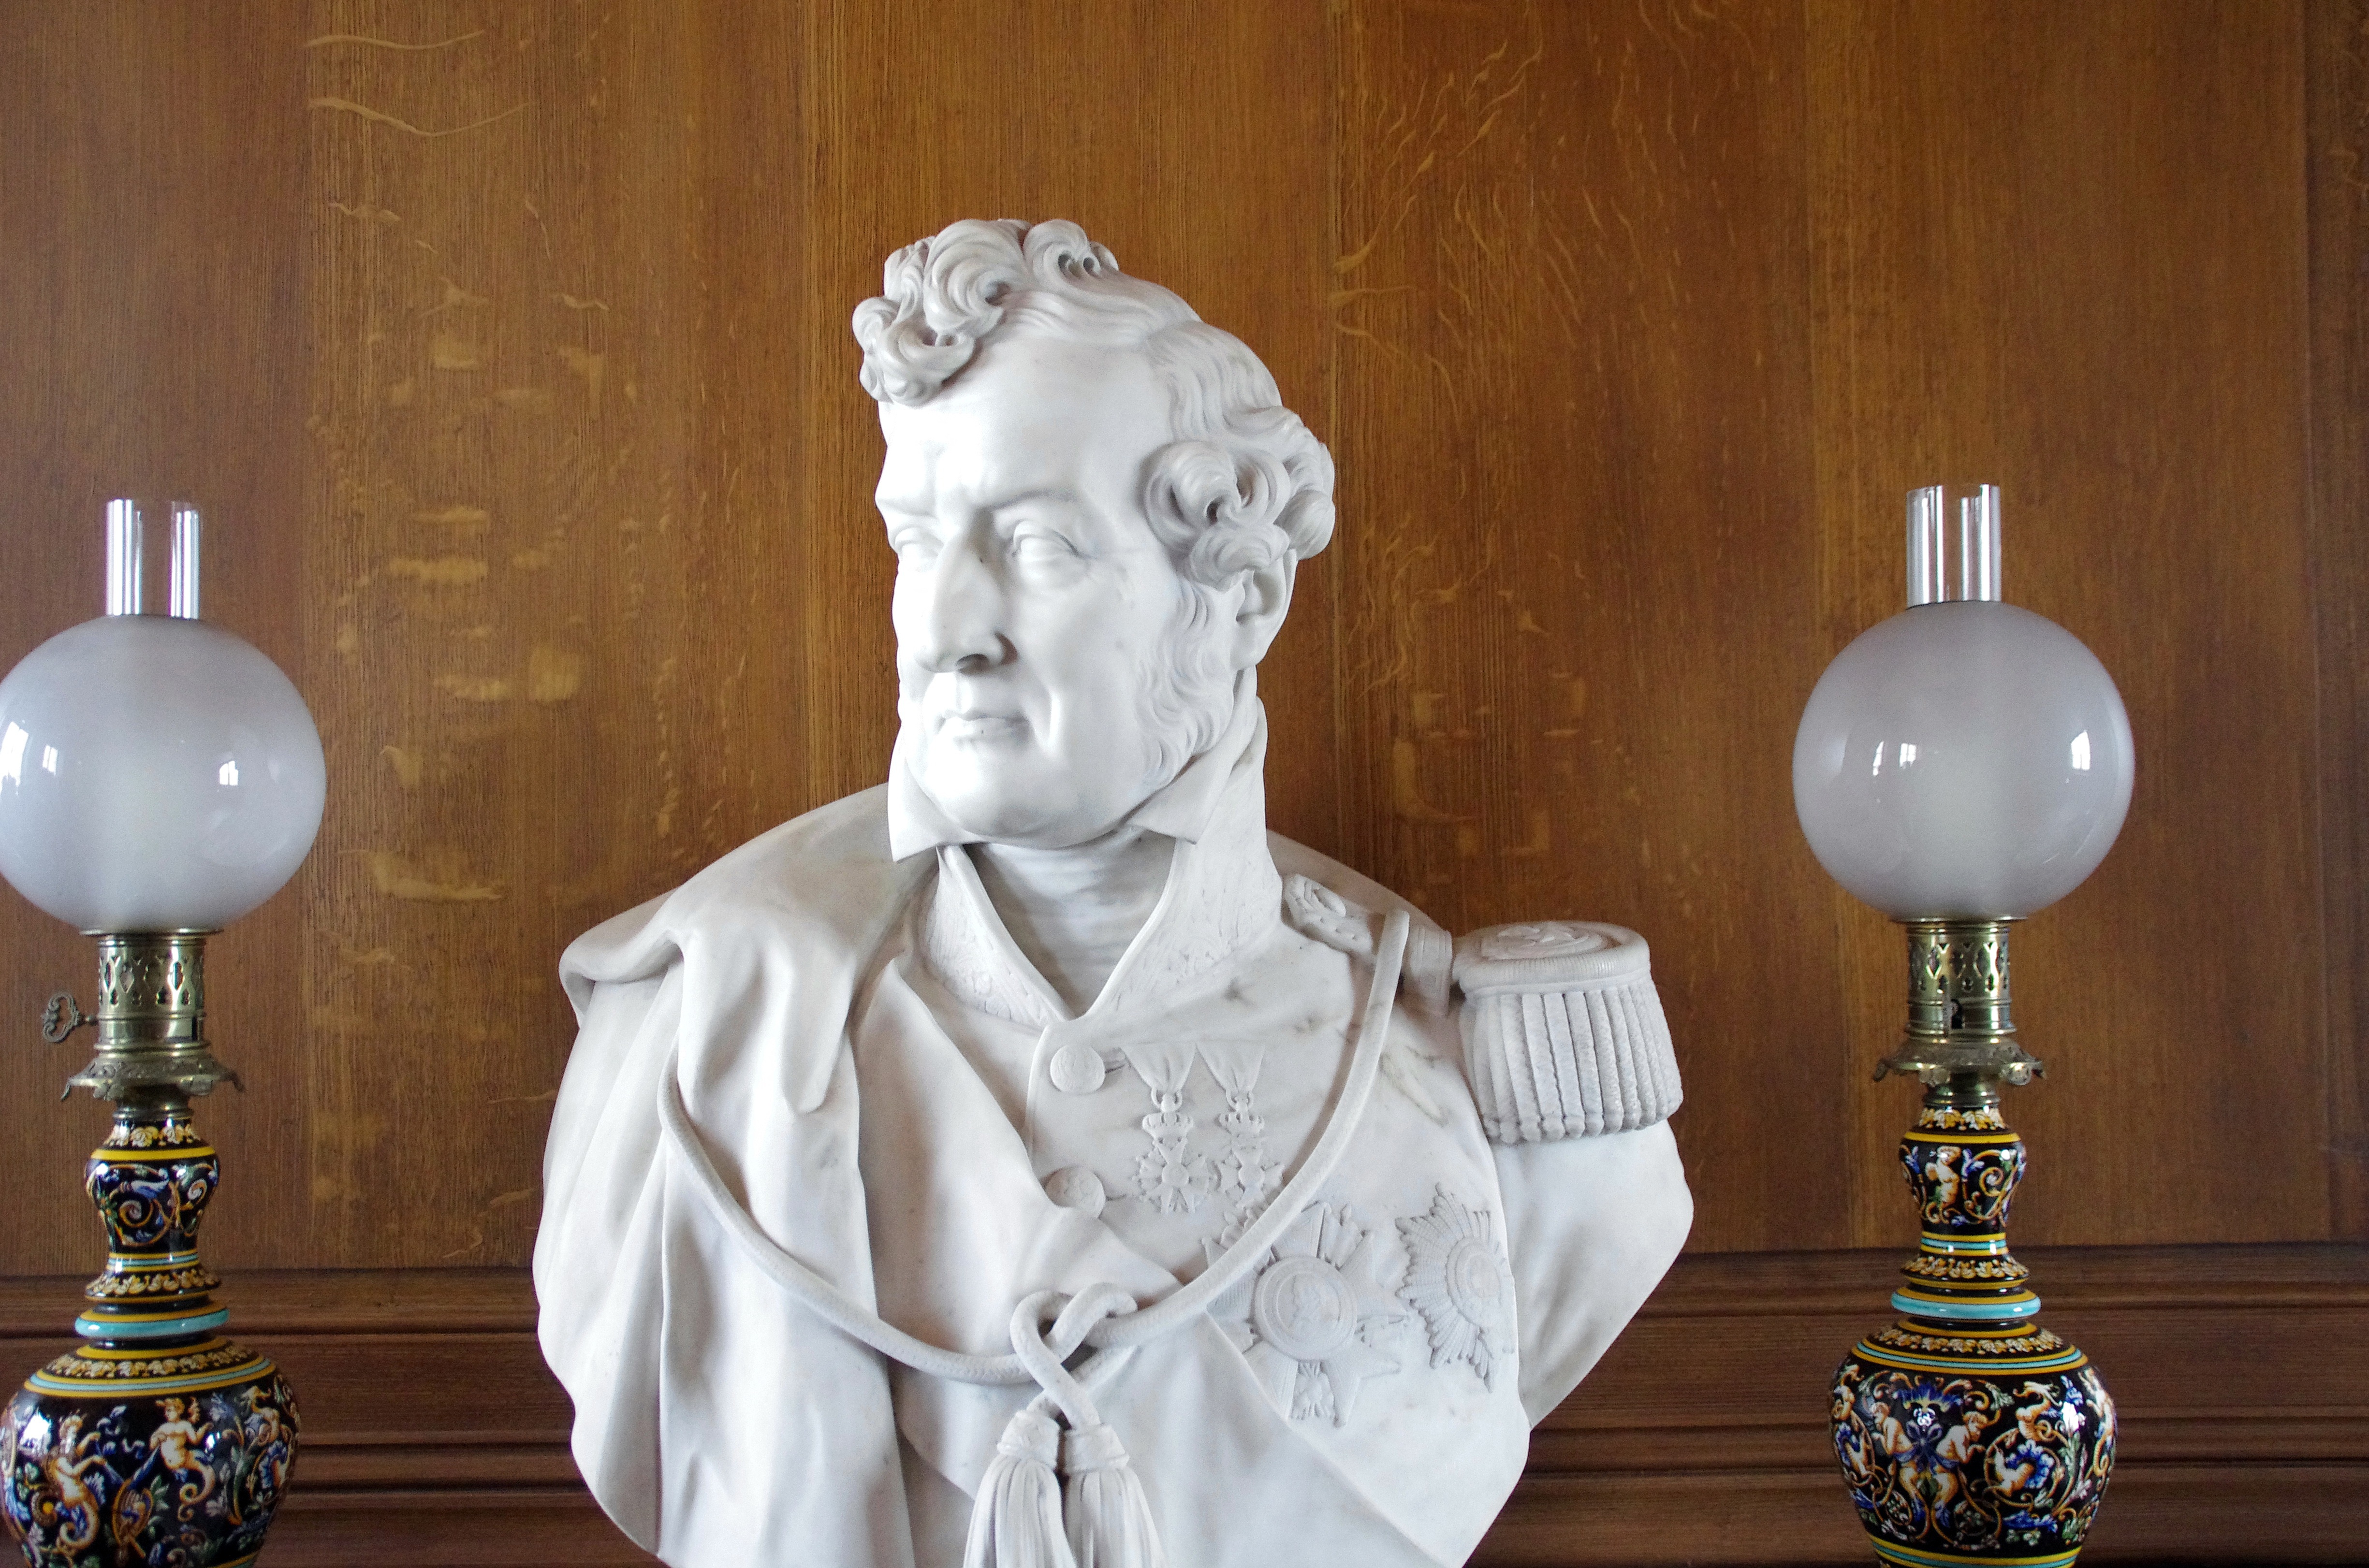
white, france, statue, castle, sculpture, art, king, bust, carving, had, royal castle, louis philippe, king of the french, ancient history